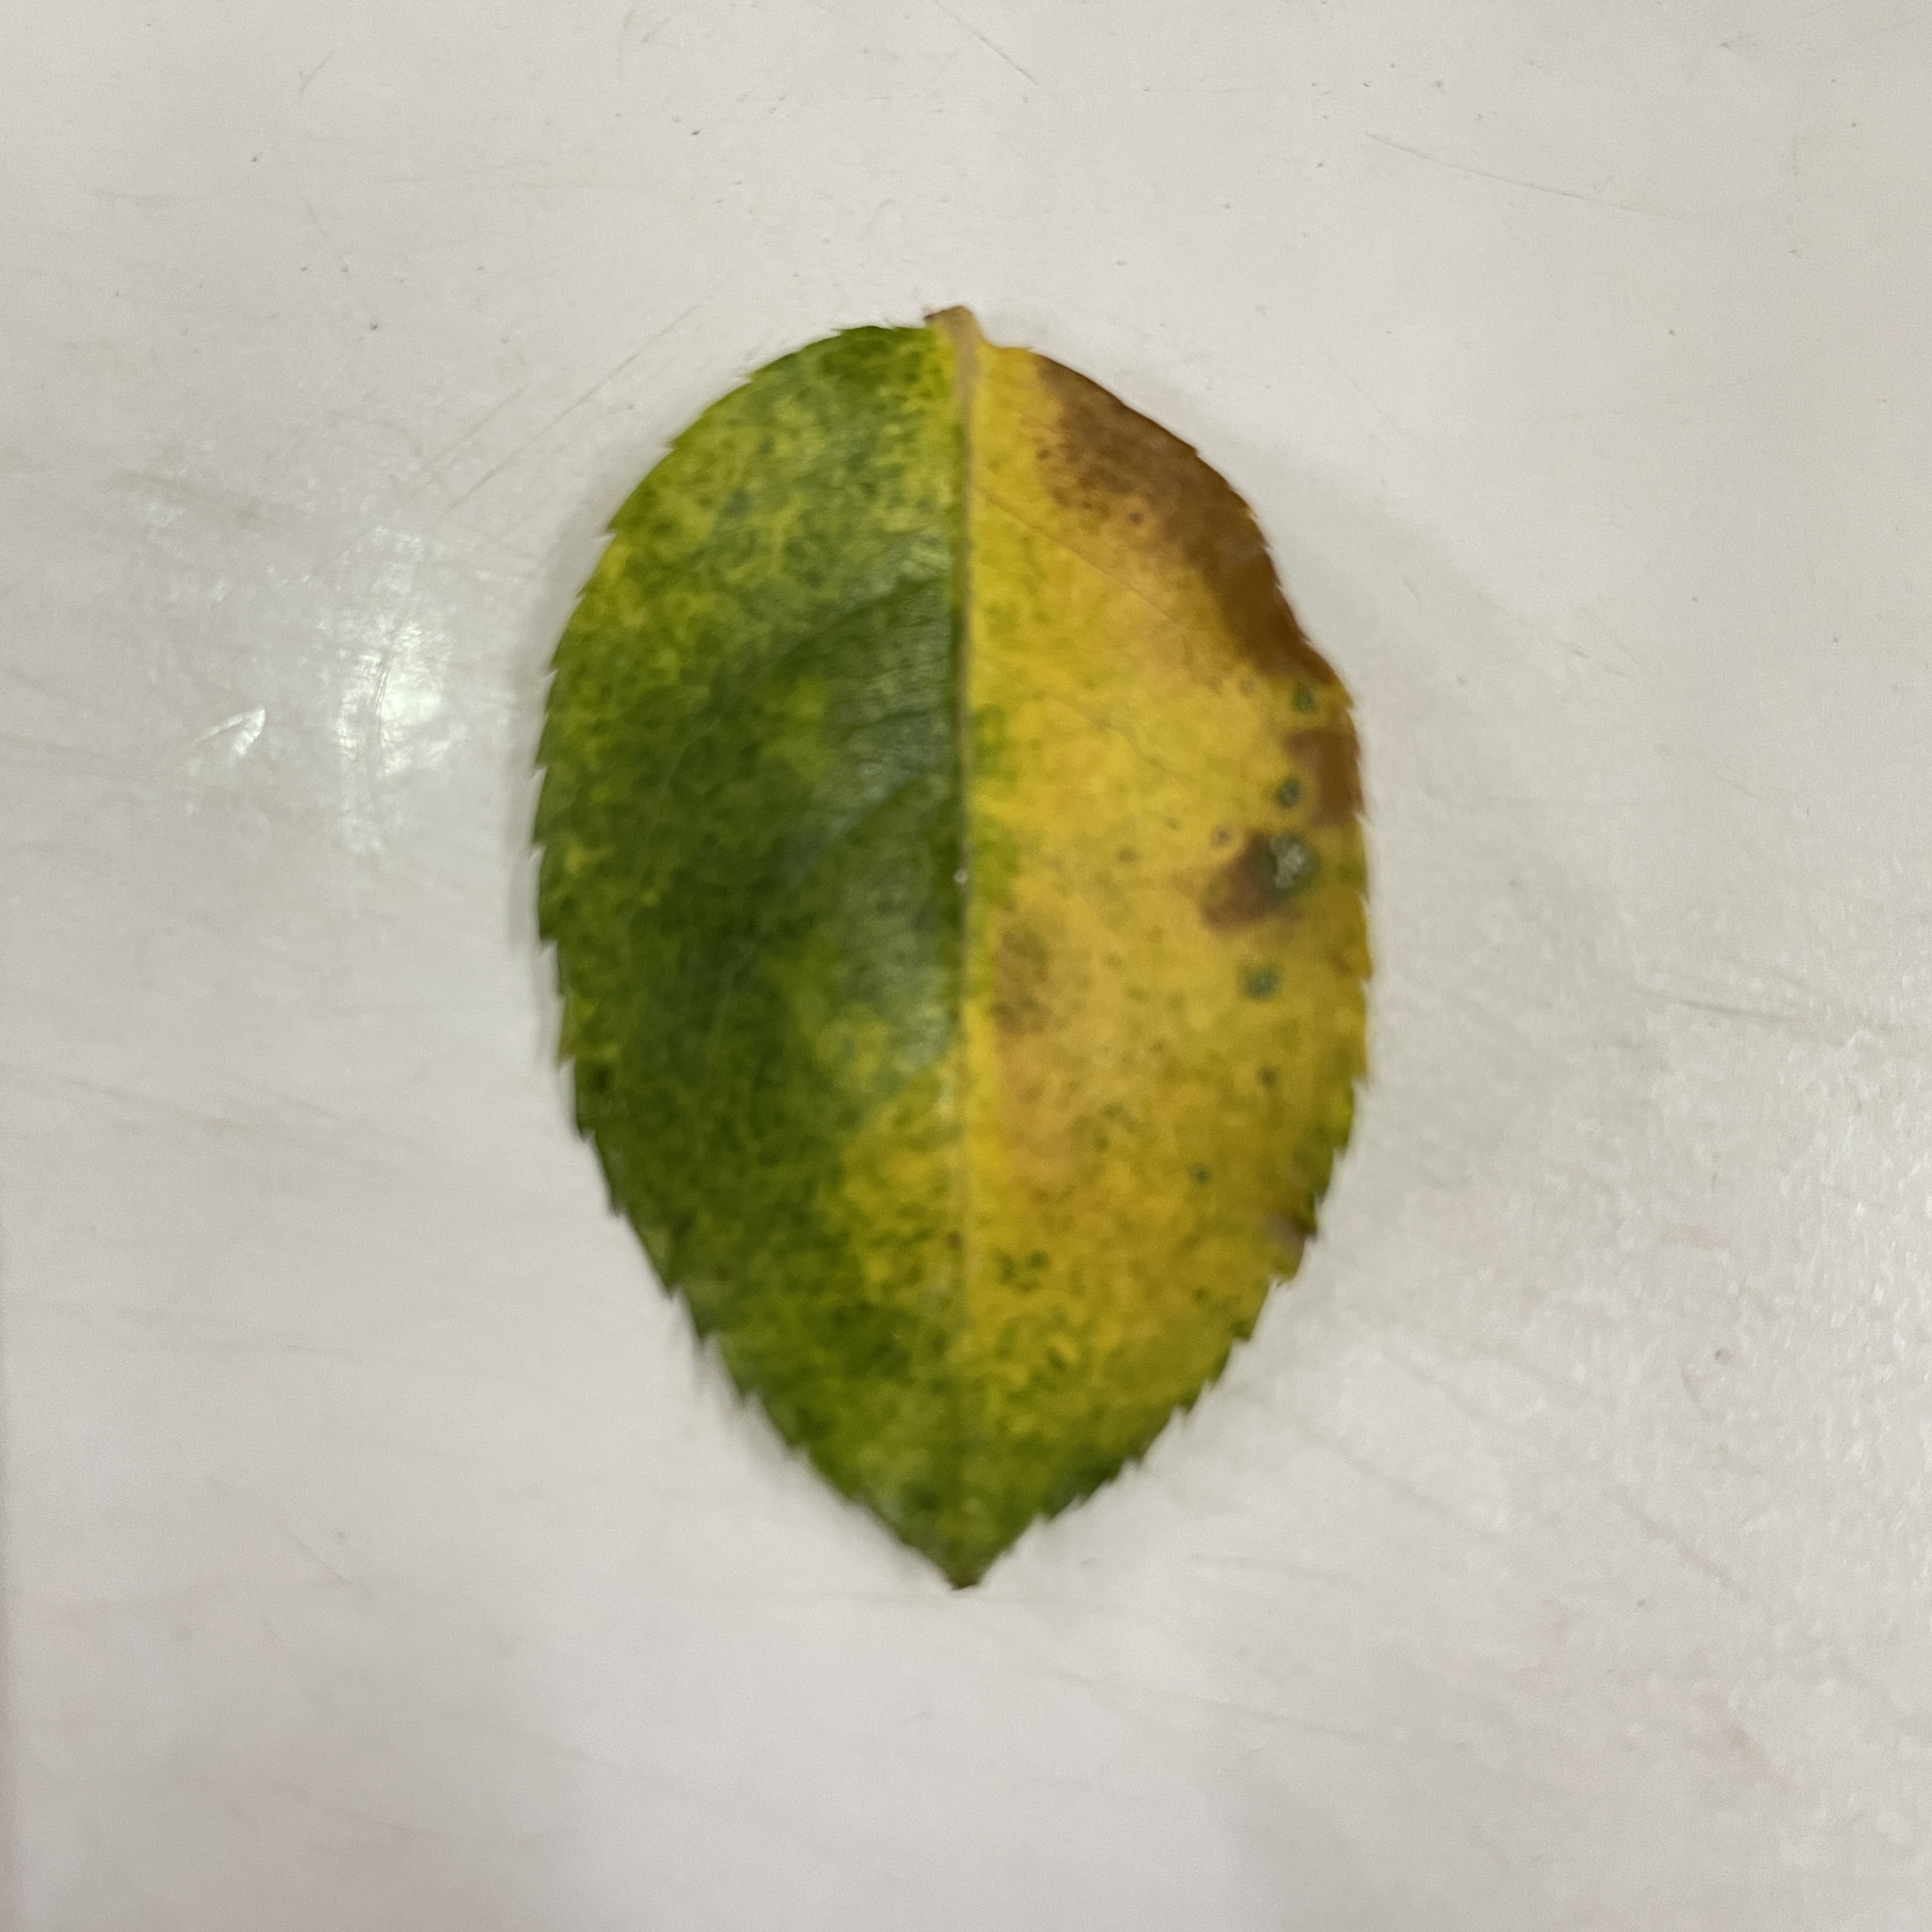
Label: Black Spot